Trumpeter finch

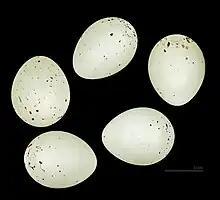
"Bucanetes githagineus amantum " MHNT

The trumpeter finch (Bucanetes githagineus) is a small passerine bird in the finch family Fringillidae. It is mainly a desert species which is found in North Africa and Spain through to southern Asia. It has occurred as a vagrant in areas north of its breeding range.